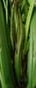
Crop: unknown
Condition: celery_anthracnose